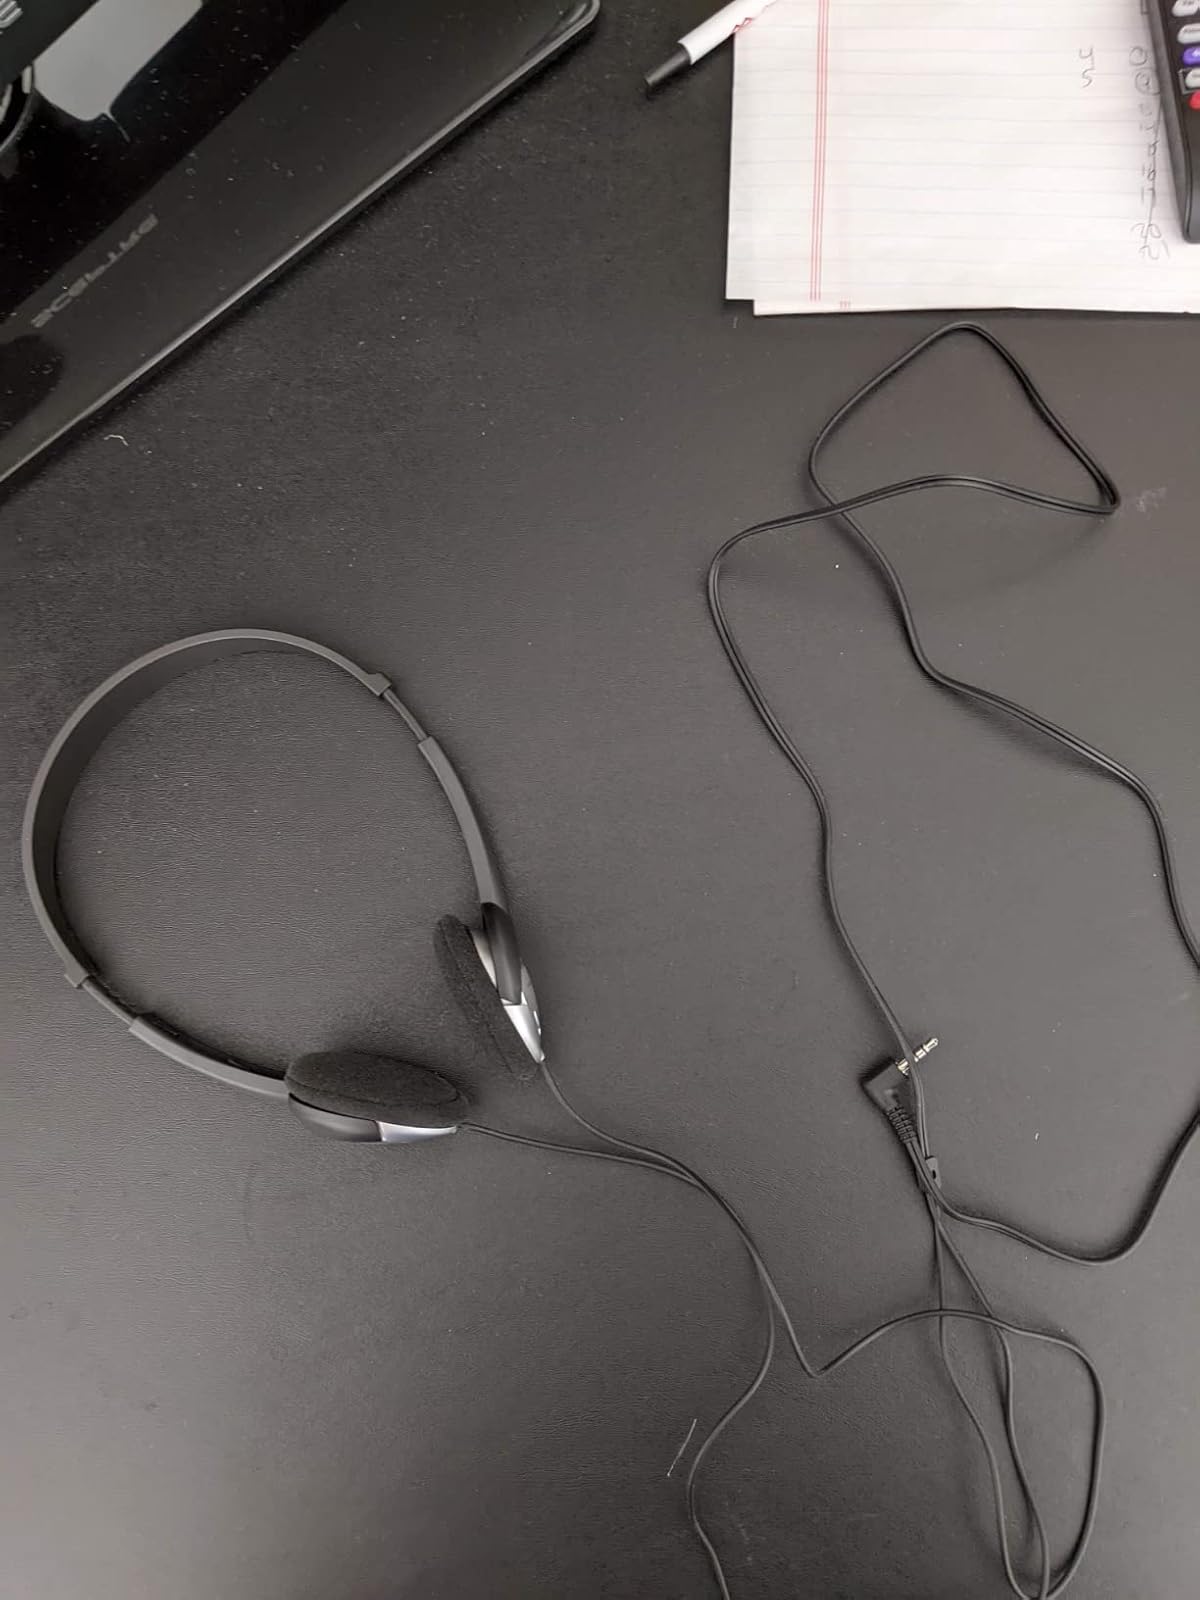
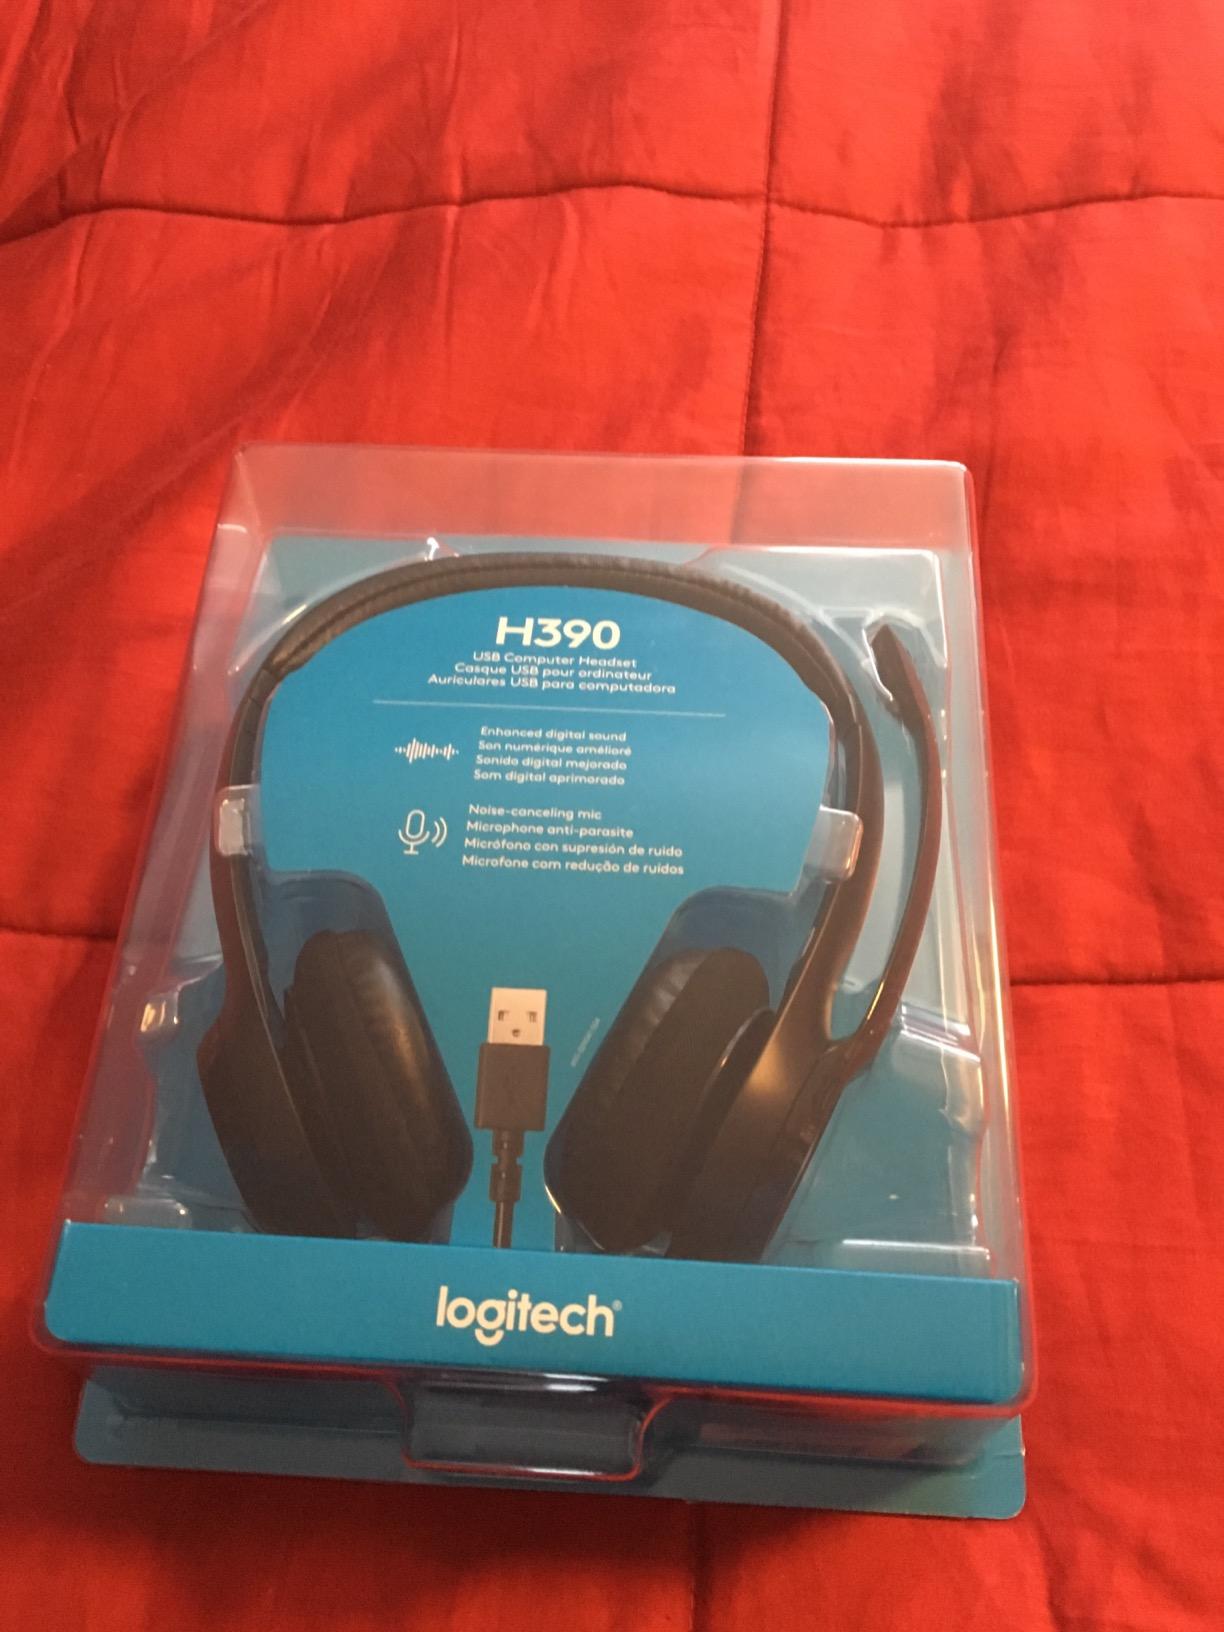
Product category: headphones
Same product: no